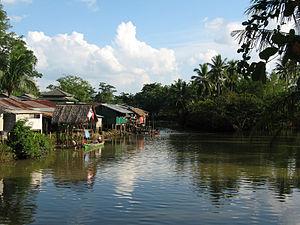
Satun est une ville de 21 498 habitants en 2005, chef-lieu de la province de Satun dans la région Sud de la Thaïlande.